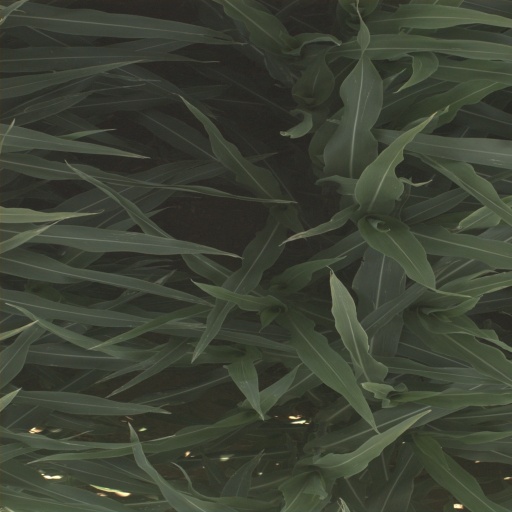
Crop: sorghum